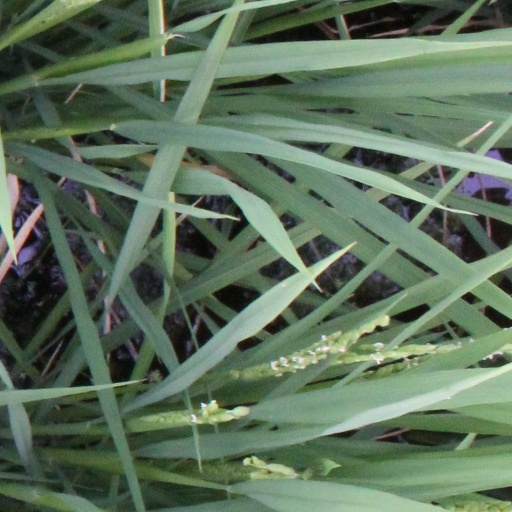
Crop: rice